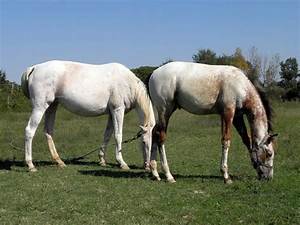
Label: cavallo